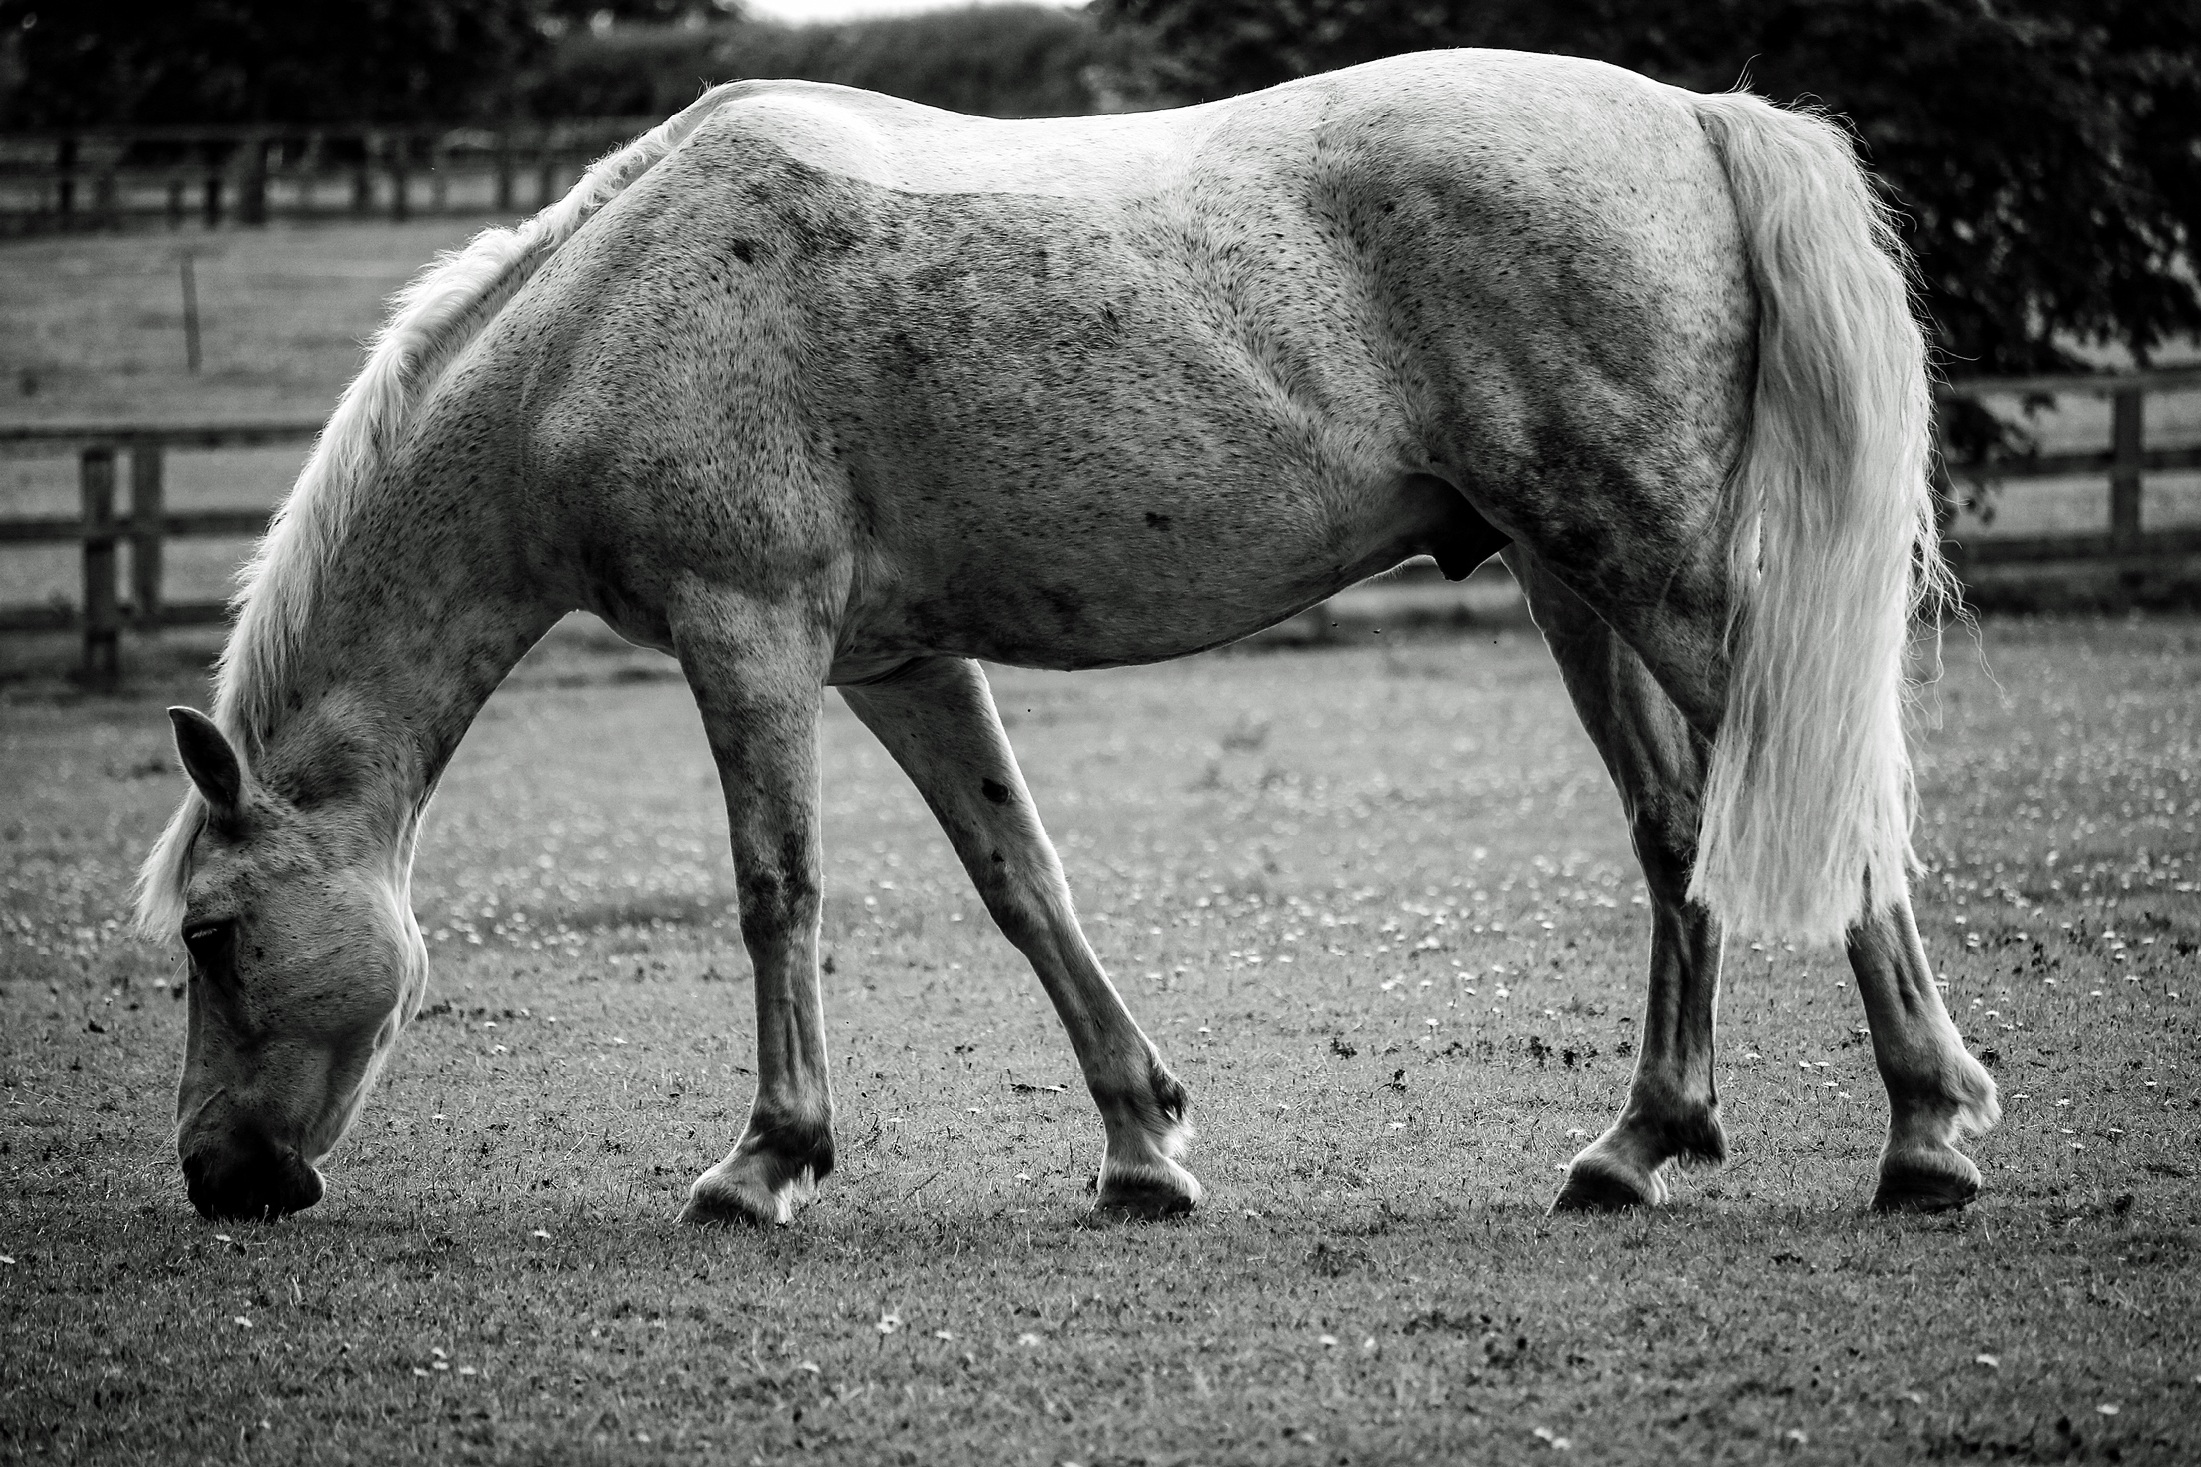
landscape, nature, black and white, field, farm, meadow, animal, pasture, grazing, ranch, horse, mammal, stallion, mane, monochrome, outdoors, vertebrate, mare, monochrome photography, horse like mammal, mustang horse